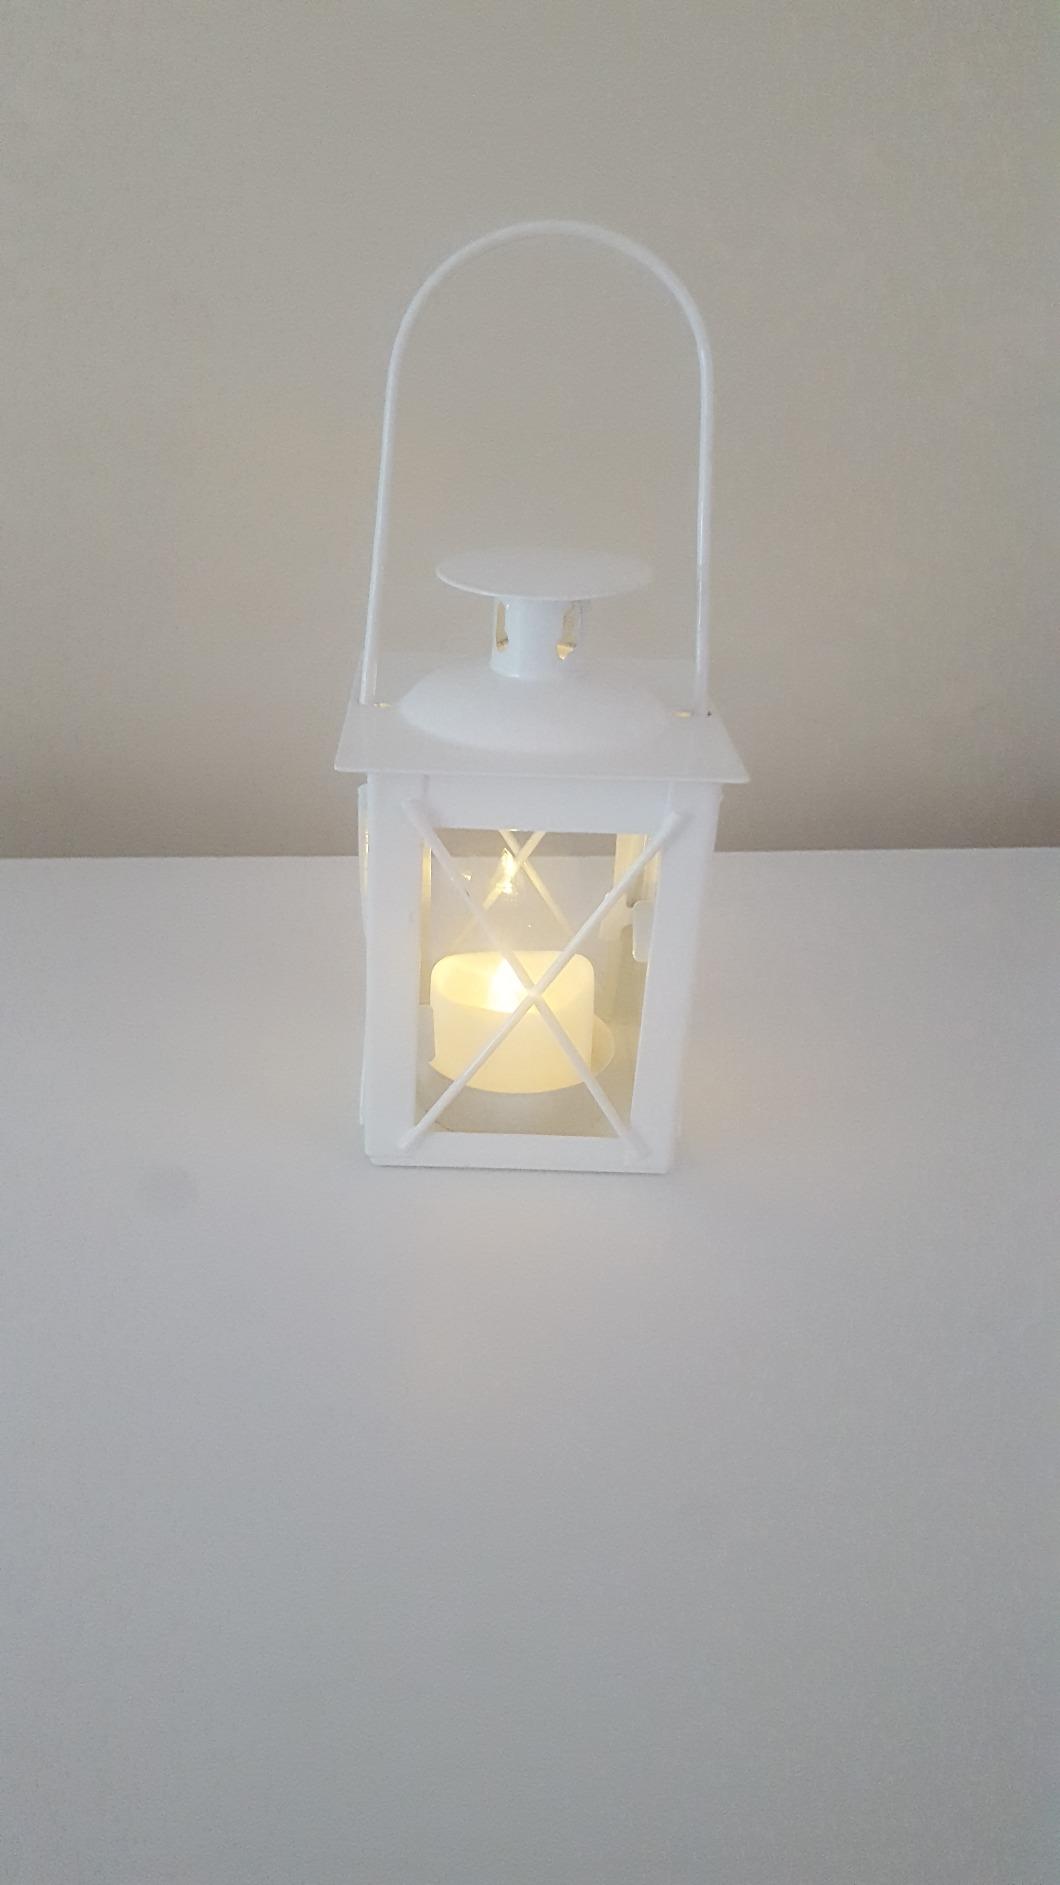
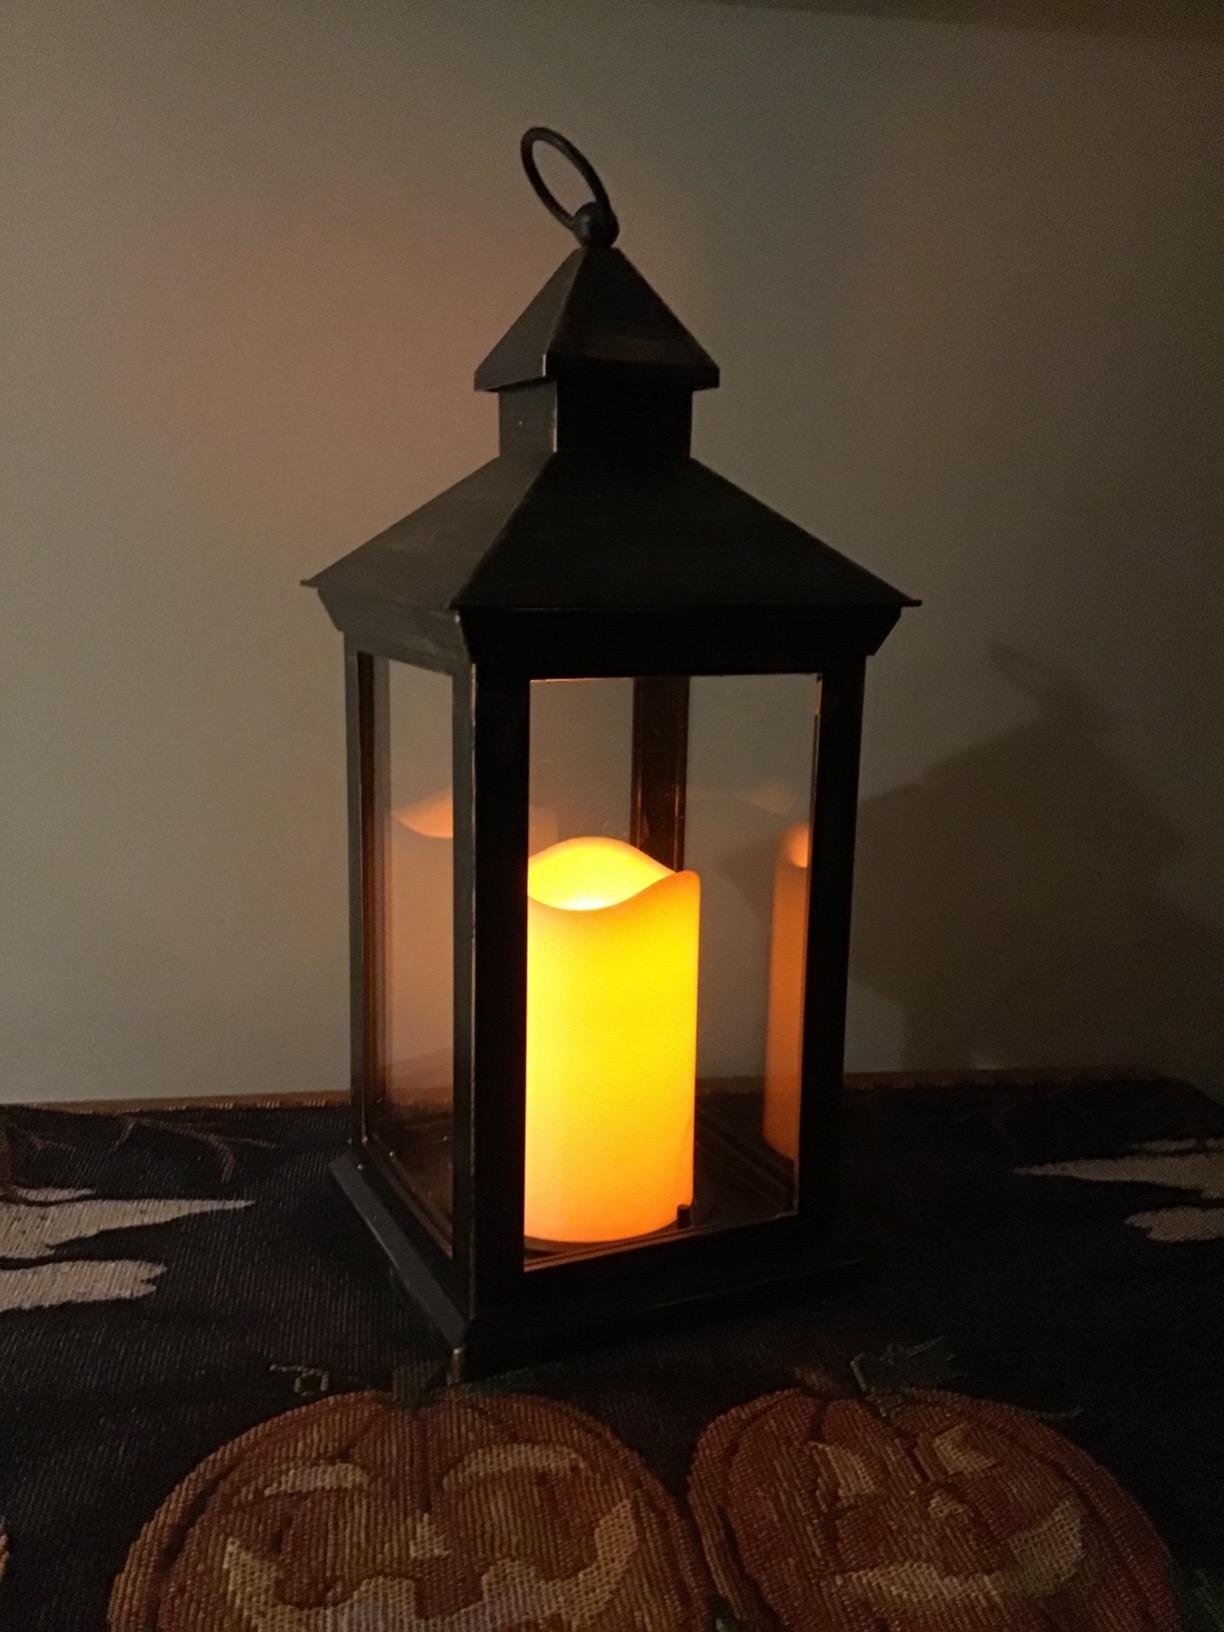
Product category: lantern
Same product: no